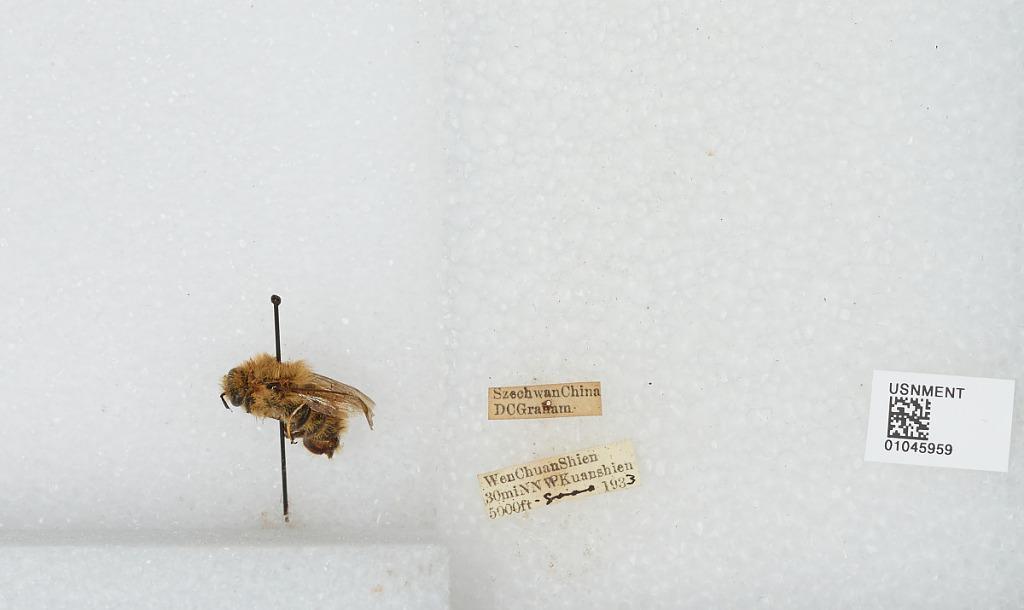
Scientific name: Bombus sp.
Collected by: D. Graham
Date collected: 1933--
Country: China
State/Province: Sichuan
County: Wenchuan Xian
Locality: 30 Miles NNW of Kuanshien